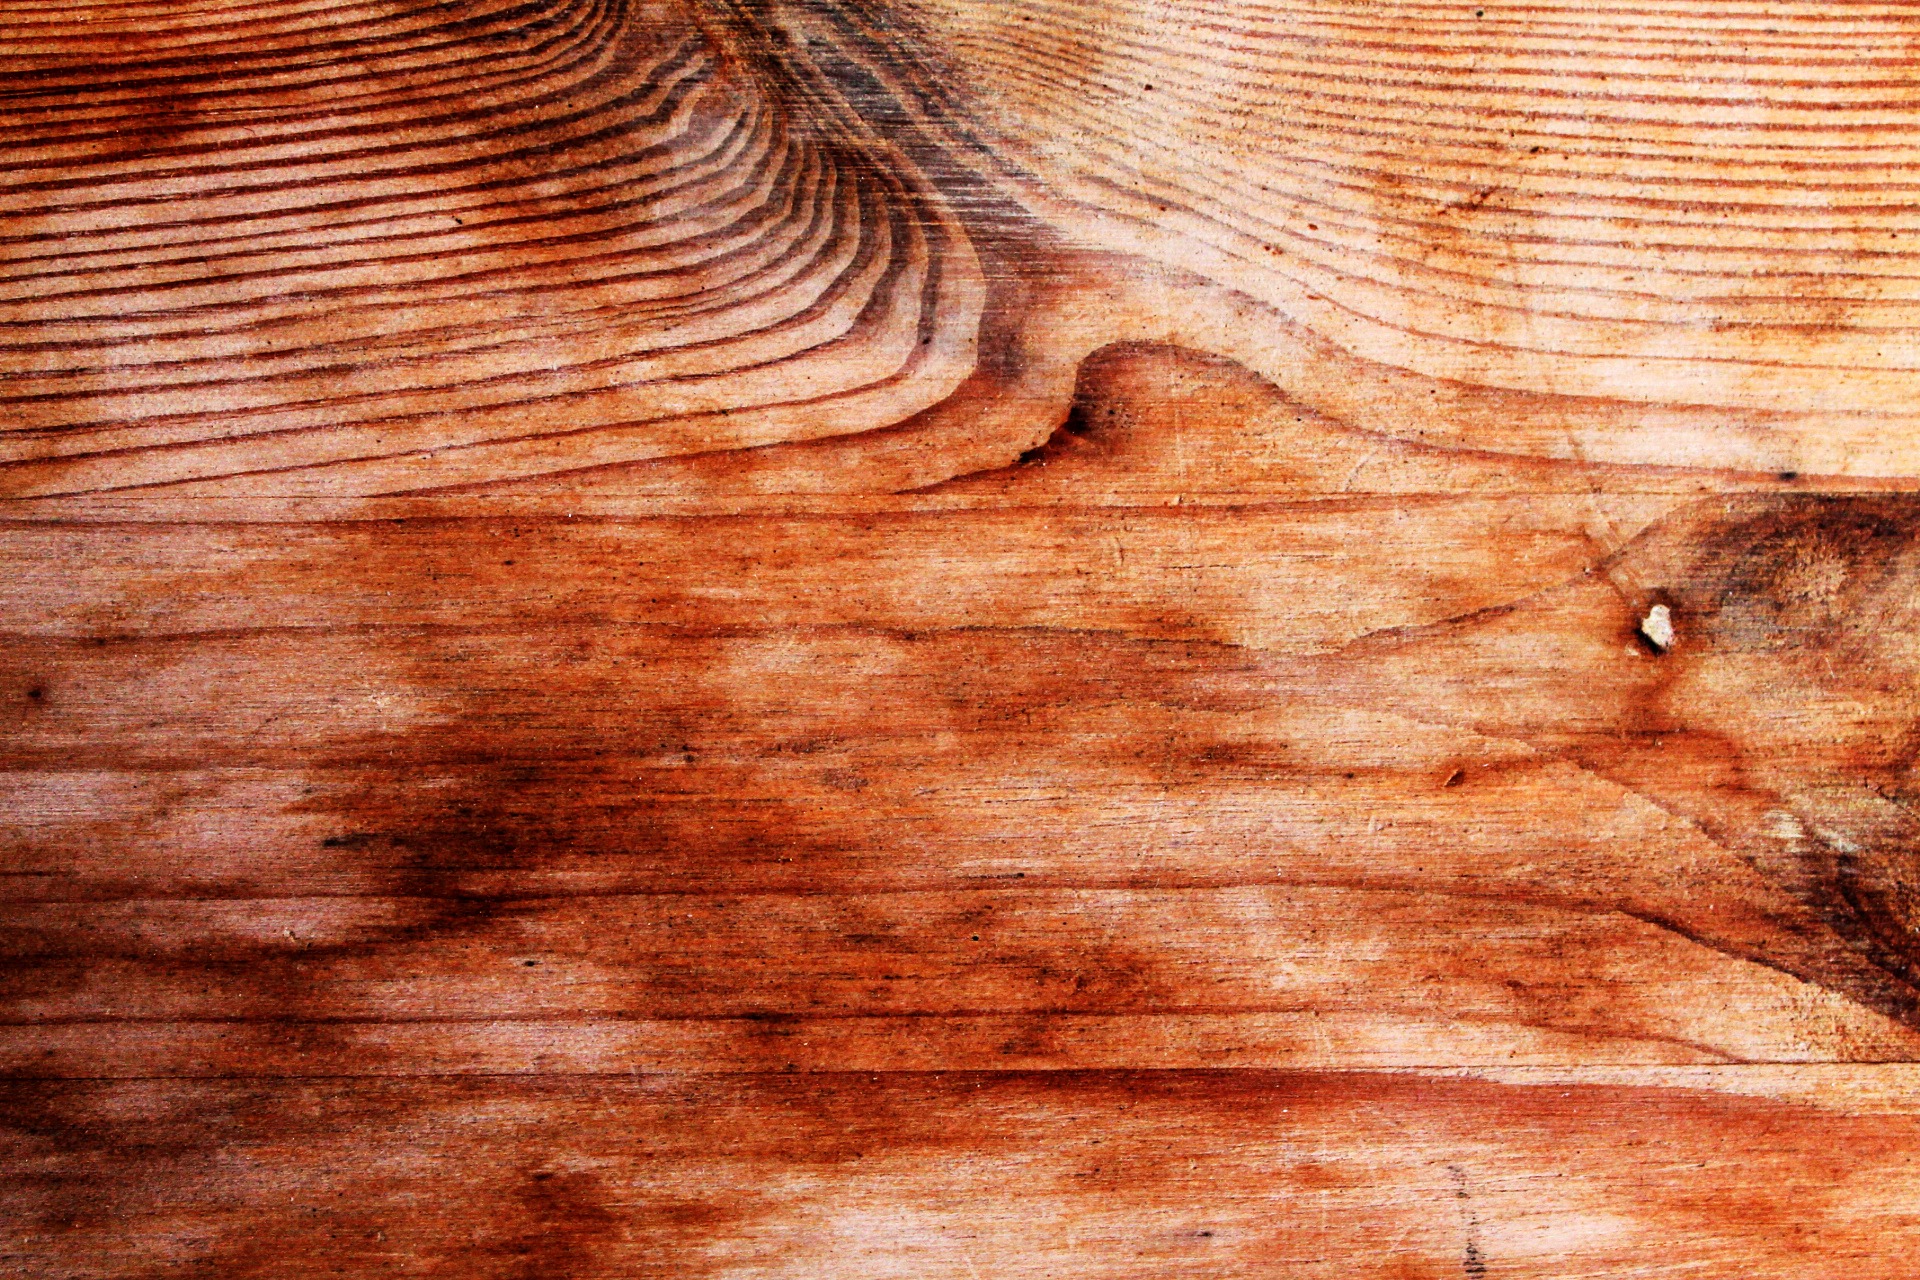
tree, branch, wood, grain, texture, leaf, floor, trunk, pattern, soil, lumber, close up, hardwood, macro photography, flooring, wood flooring, woody plant, laminate flooring